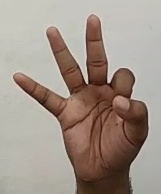
ASL sign: 9